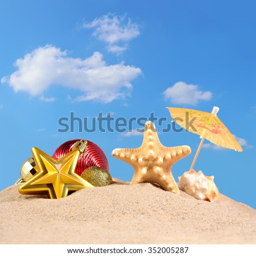
christmas decorations , seashells and starfish on a beach sand against the blue sky